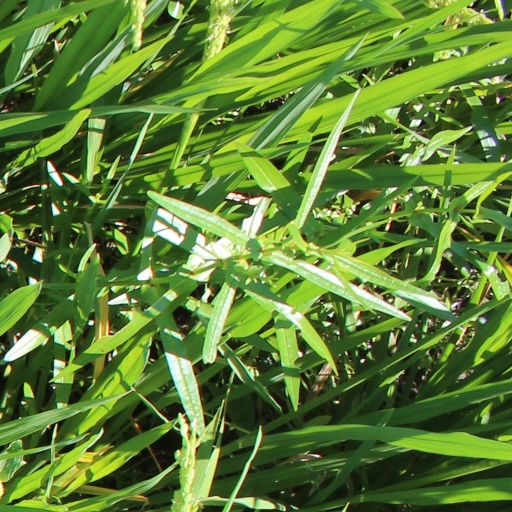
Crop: rice